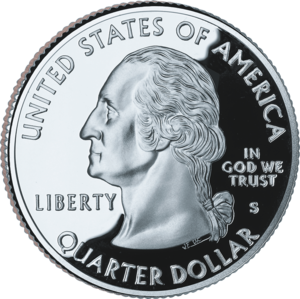
Un quarter est le nom donné par les Américains à une pièce de monnaie ayant cours légal, d'une valeur de 25 cents, soit un quart de dollar.